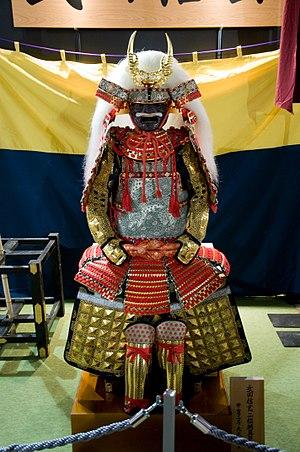
Takeda Shingen, des provinces de Shinano et de Kai, est un des principaux daimyos ayant combattu pour le contrôle du Japon durant l'époque Sengoku.